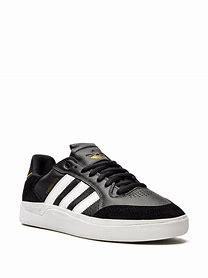
Brand: Adidas
Model: Tyshawn